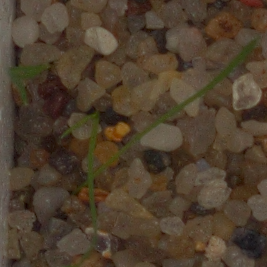
Label: loose_silkybent